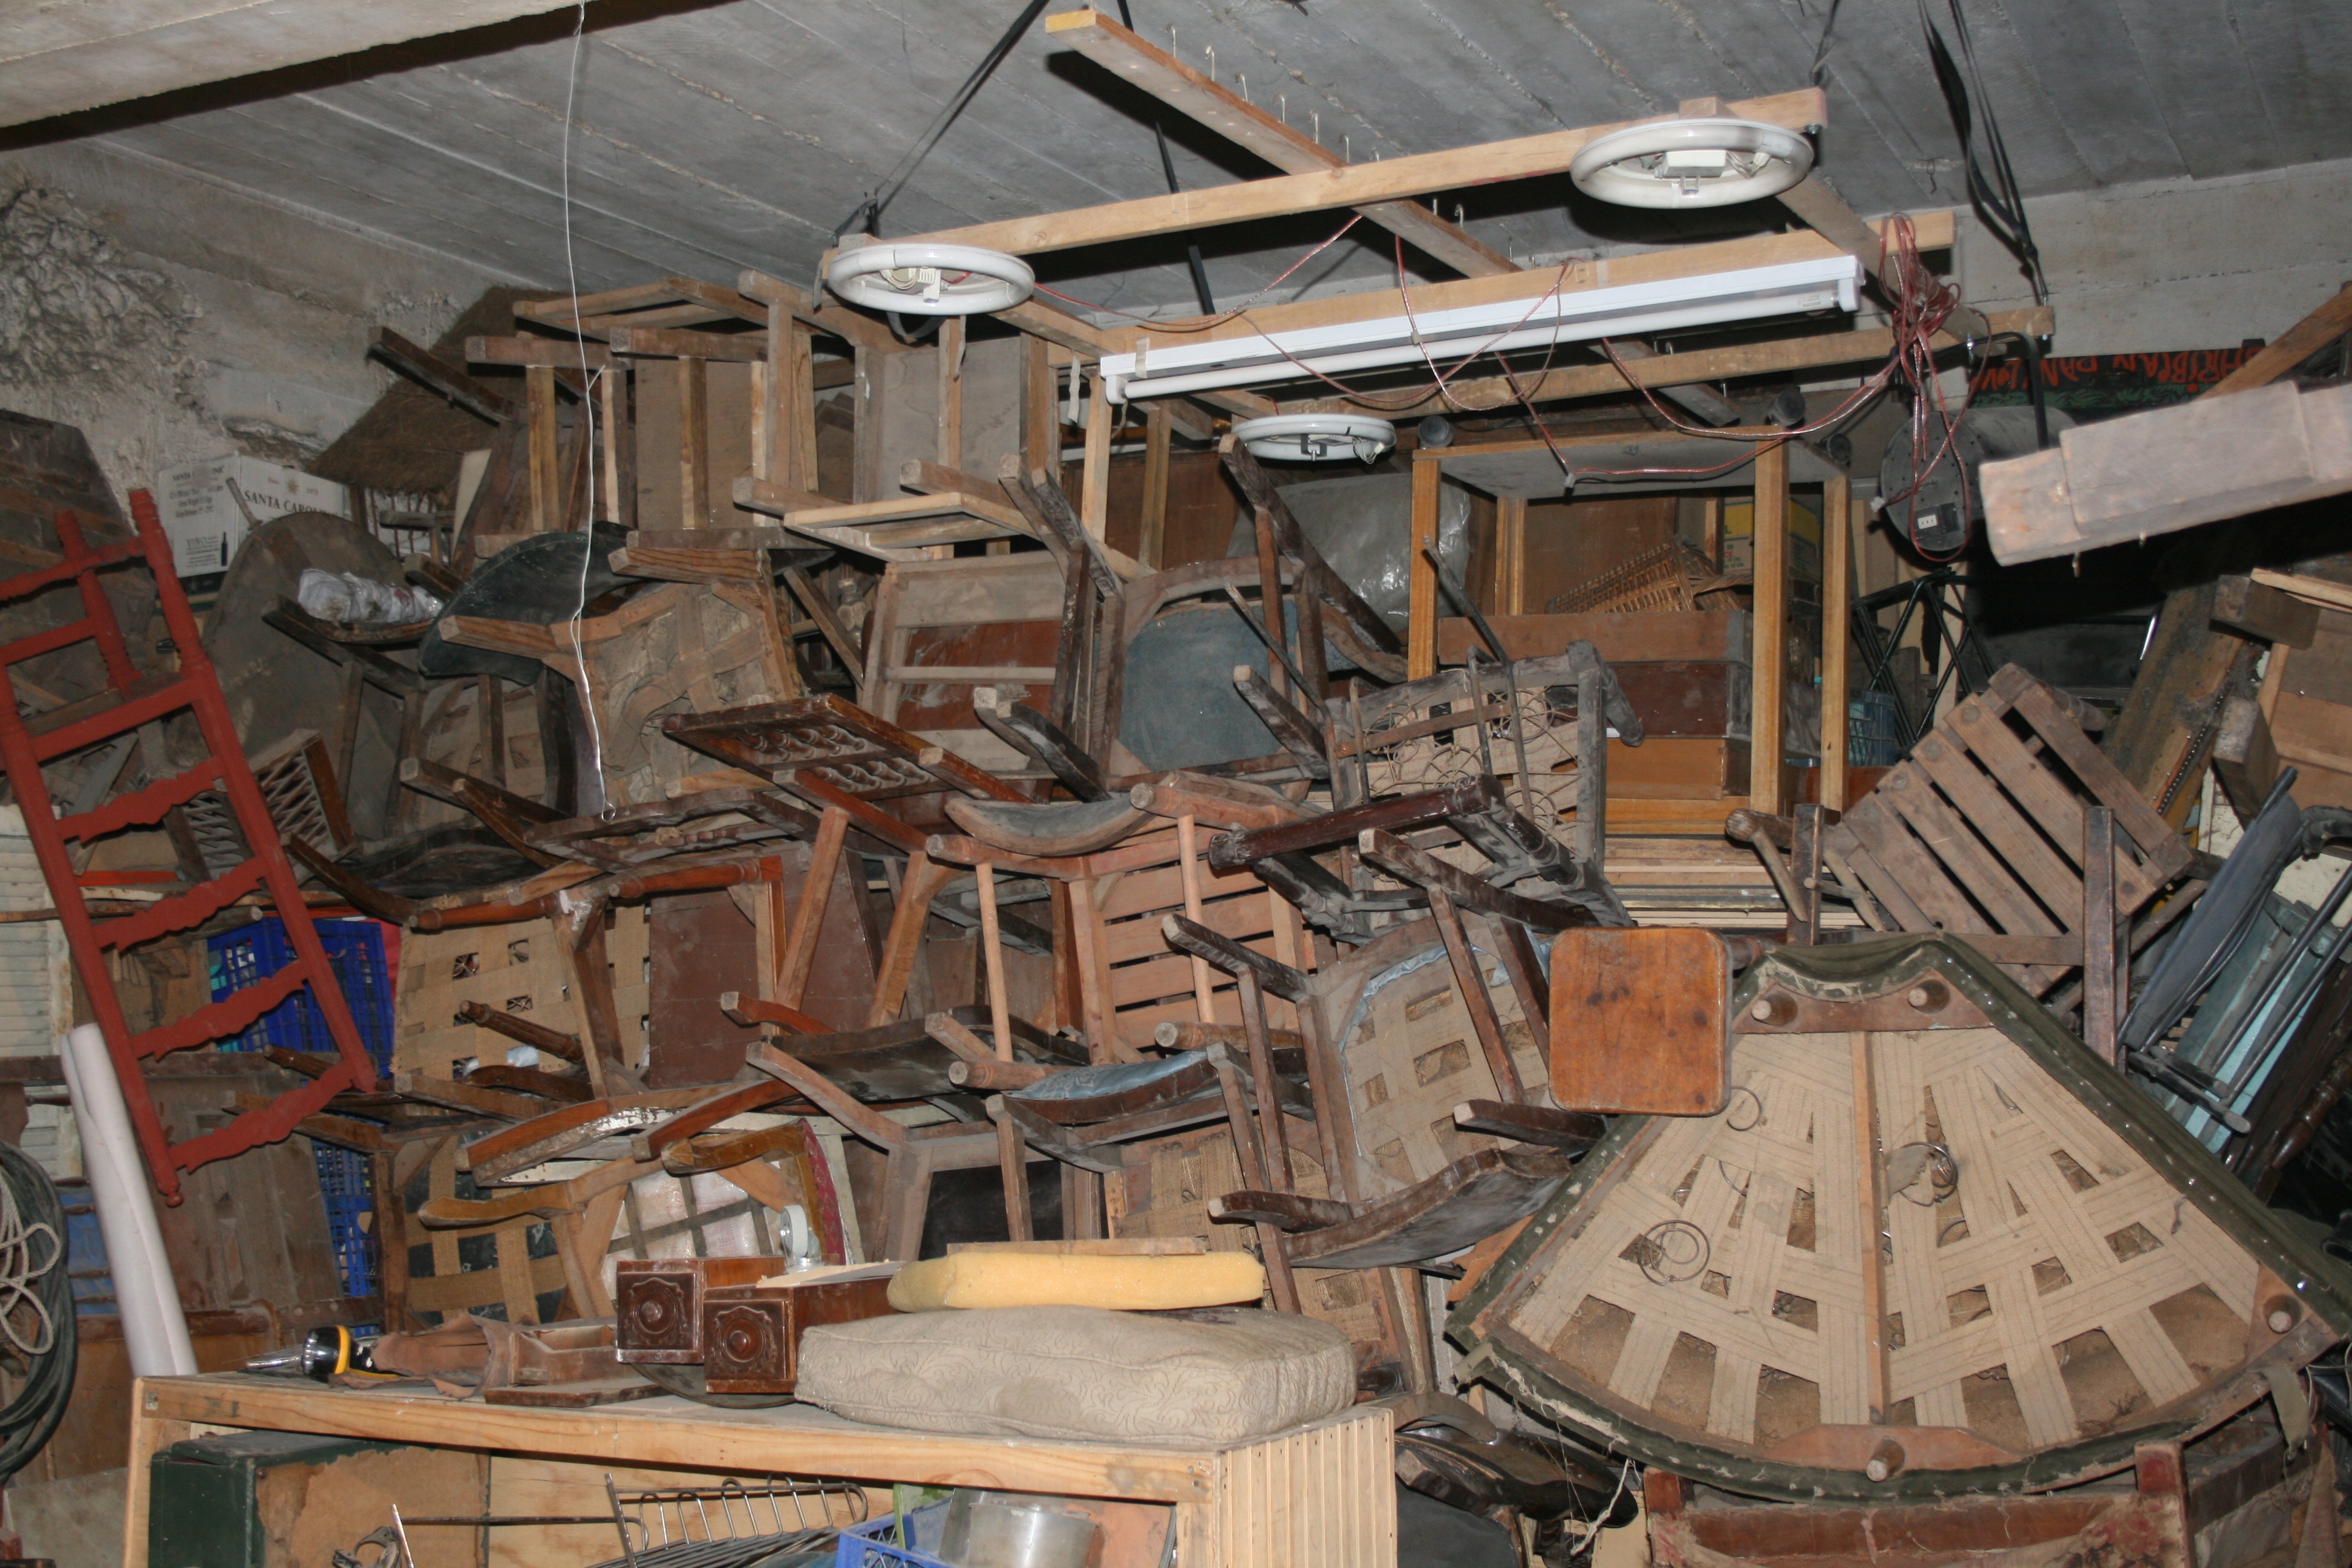
wood, old, workshop, vehicle, factory, junk, basement, chairs, scrap